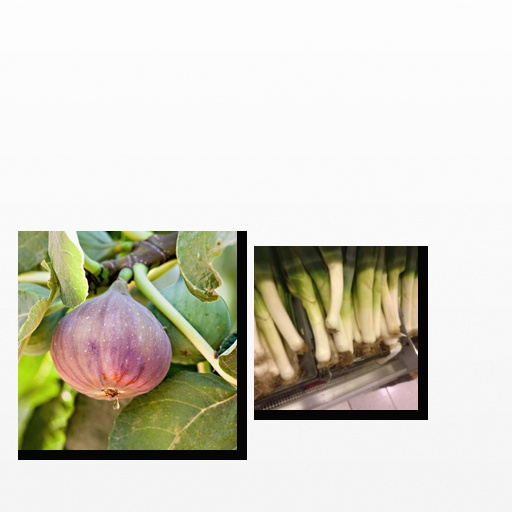
Food items: fig, leek